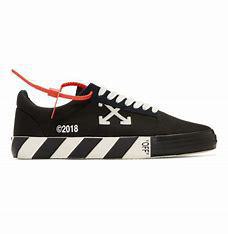
Brand: Off-White
Model: Off Vulc